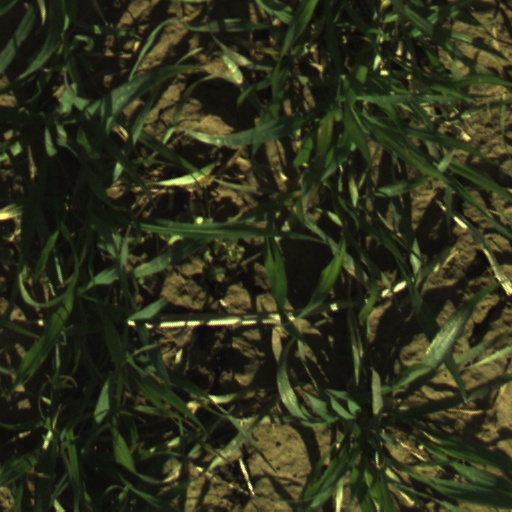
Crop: wheat